Arasaleeswarar temple

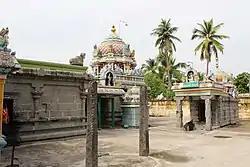
A shrine in the temple

Most of the Chola temples built during the period of 866 and 1004 CE is associated with certain military events or political campaign. During 940 Parantaka I had frequent trouble from invading Rashtrakutas. Takkolam War, dubbed as the greatest war held in the Tamil region, was fought between Cholas and Rashtrakutas. Parantaka's son Rajaditya was killed in the campaign and Krishna III assumed the name "conqueror of Tanjai and Kanchi". The temple has five inscriptions from the period of the Medieval Cholas like Vikrama Chola and Kulothunga Chola. In modern times, the temple is administered by the Hindu Religious and Charitable Endowments Department of the Government of Tamil Nadu. The bronze idols of the temple were stolen and were later restored by idol wing of Tamil Nadu Police during 2009.